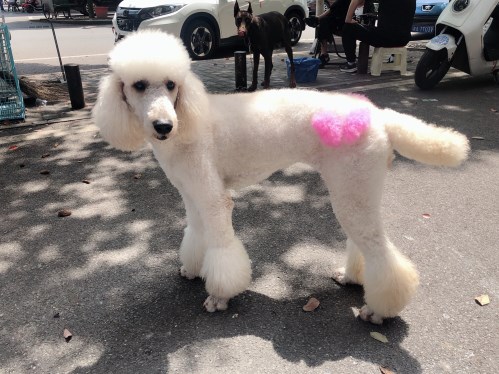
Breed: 2925-n000114-toy_poodle